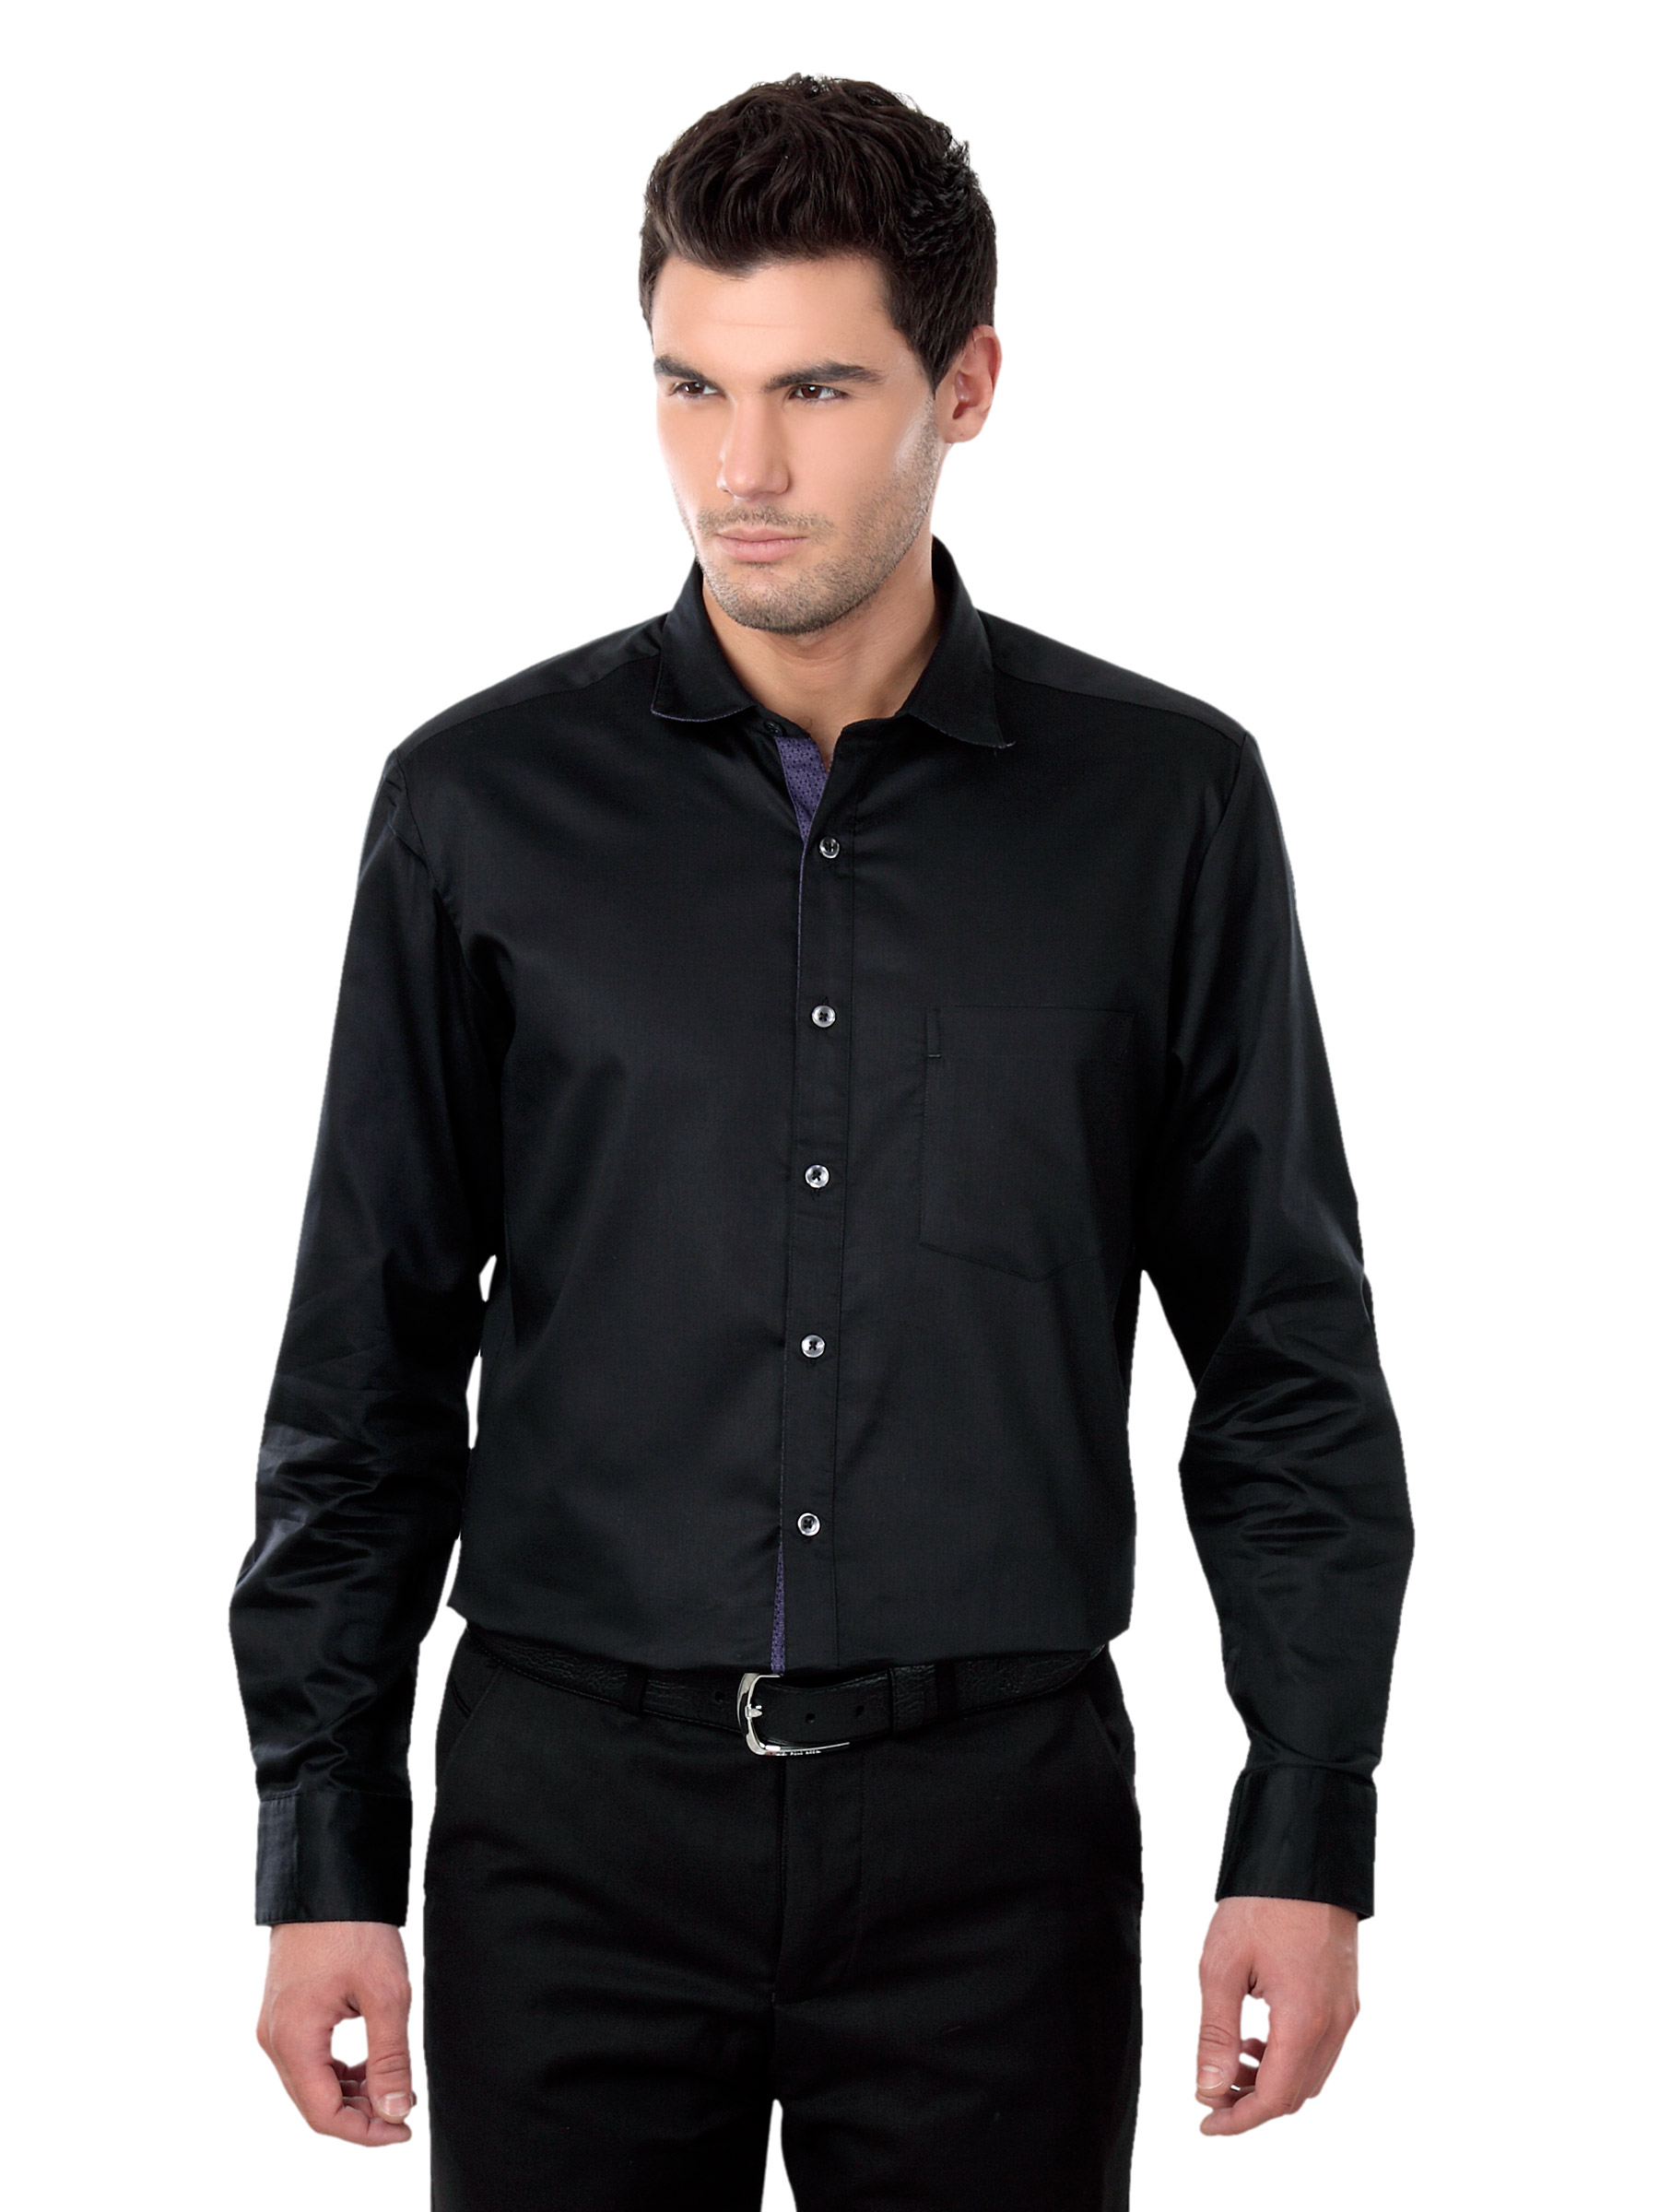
Scullers Men Black Shirt
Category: Apparel / Topwear / Shirts
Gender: Men
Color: Black
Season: Summer 2012
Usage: Casual